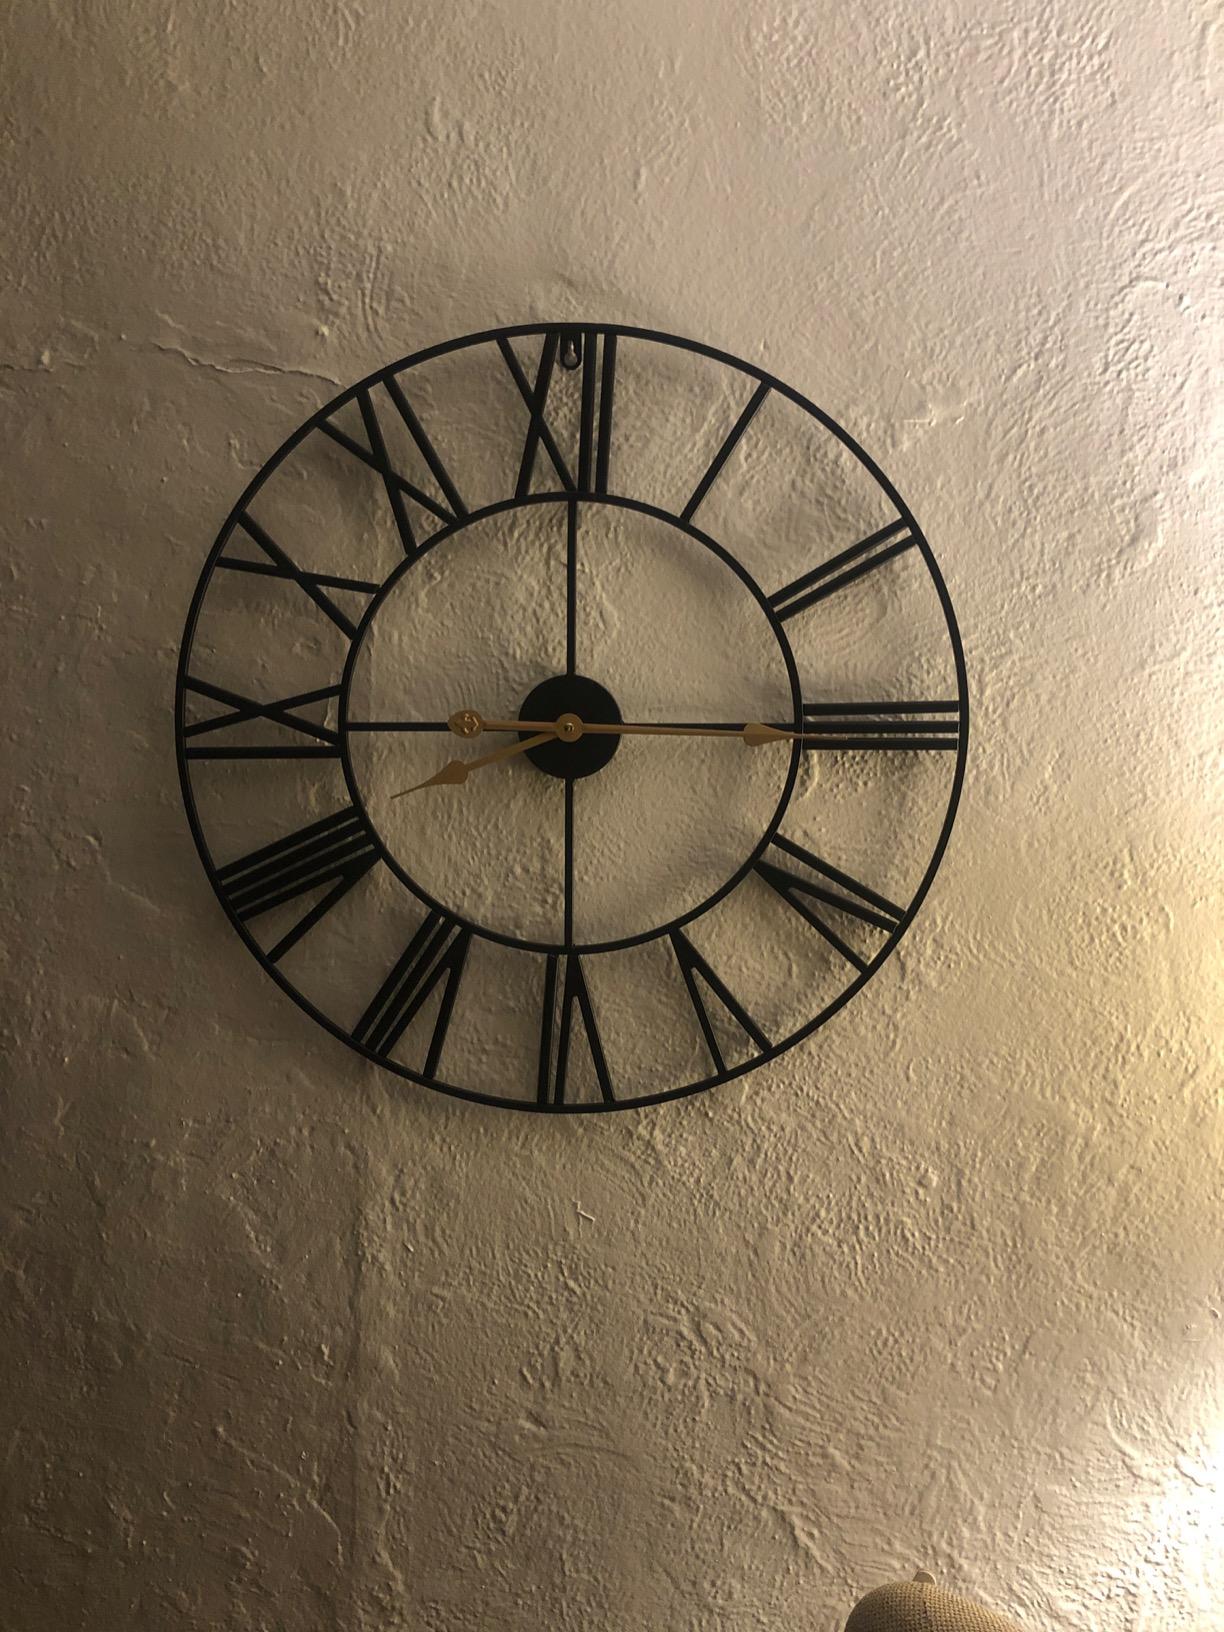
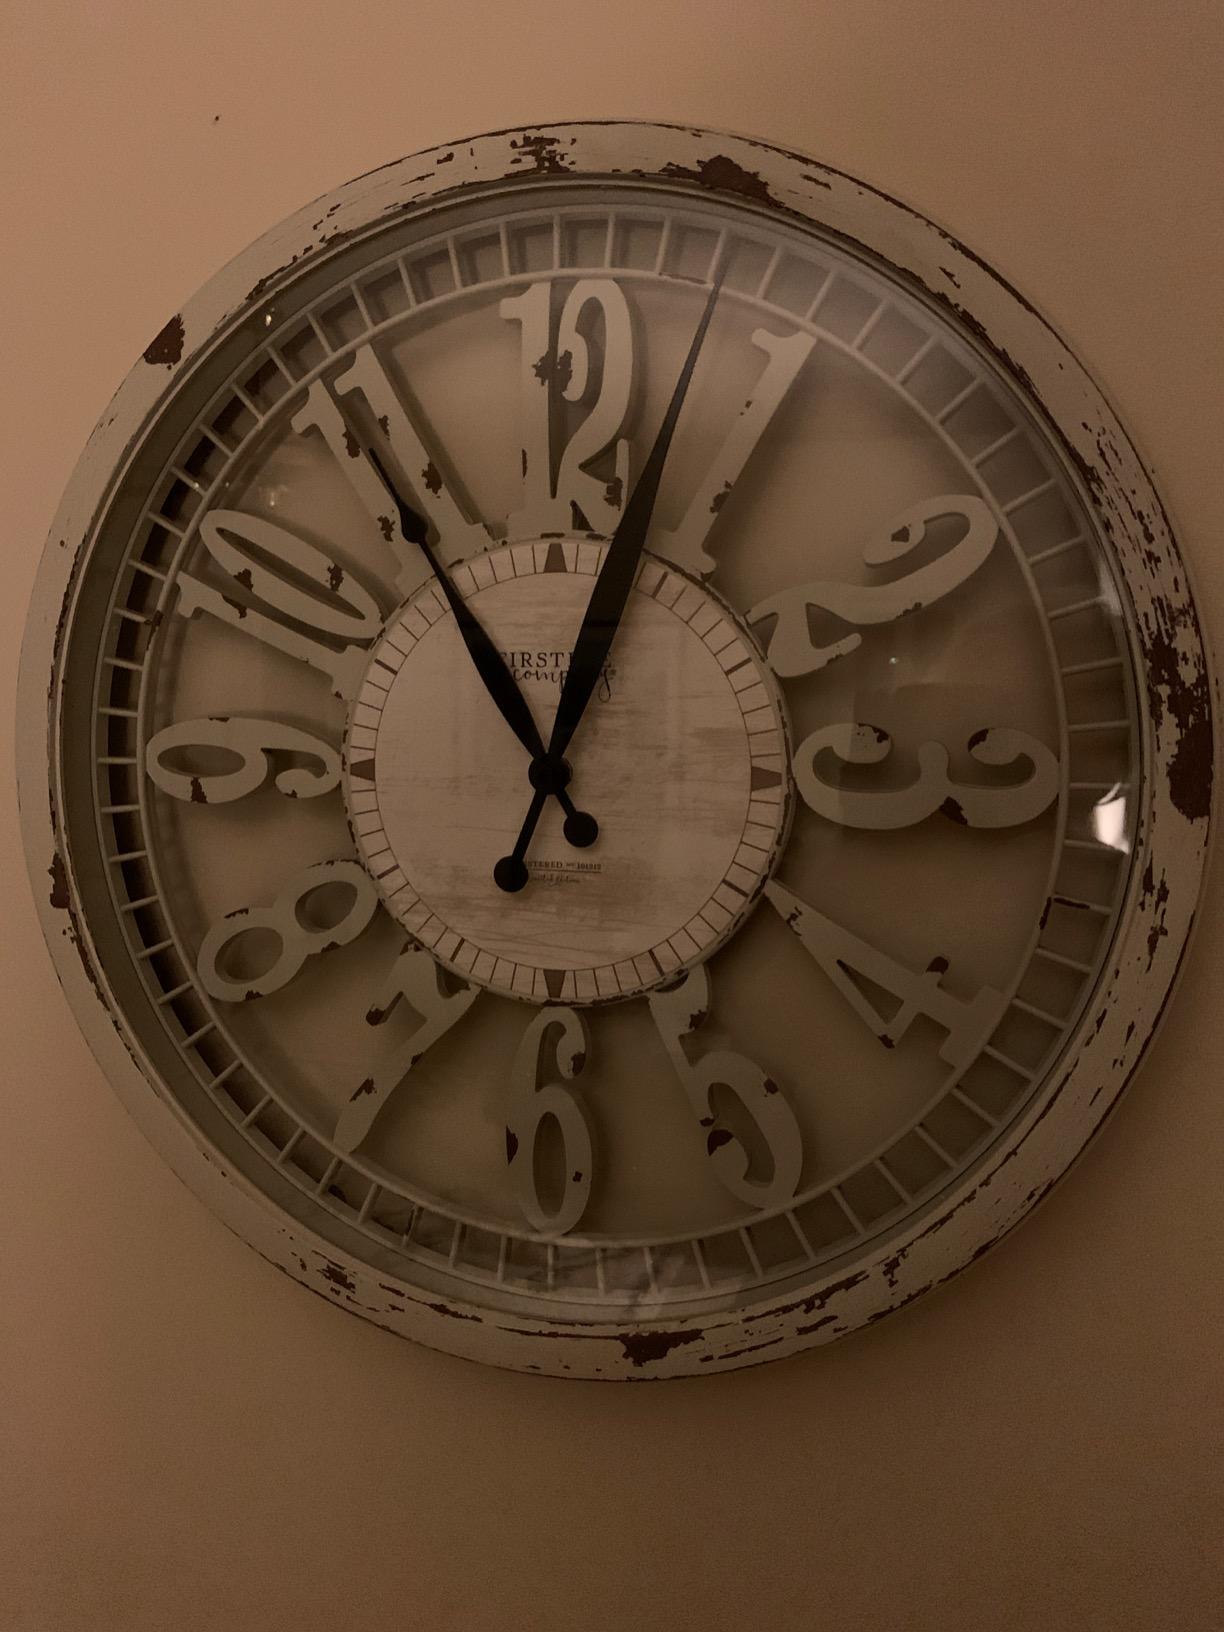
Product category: clock
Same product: no